Louise Sauvage Pathway

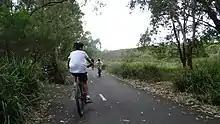
Louise Sauvage Pathway near Haslams Creek

The Pathway is two-lane, marked and sealed throughout, with numerous detours along its length, ranging from two-lane and marked, to one-lane sealed and an assortment of recognised and unrecognised unsealed paths. The pathway is only interrupted in two locations where the access roads cross into Newington, the former athletes' village. Amenities for travellers are provided along the path, including five water fountains and a toilet facility.